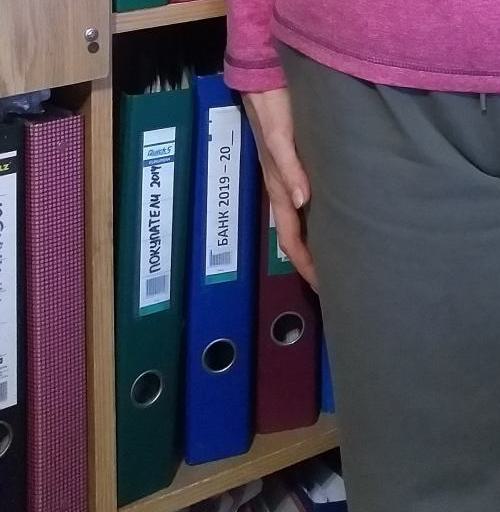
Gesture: no_gesture